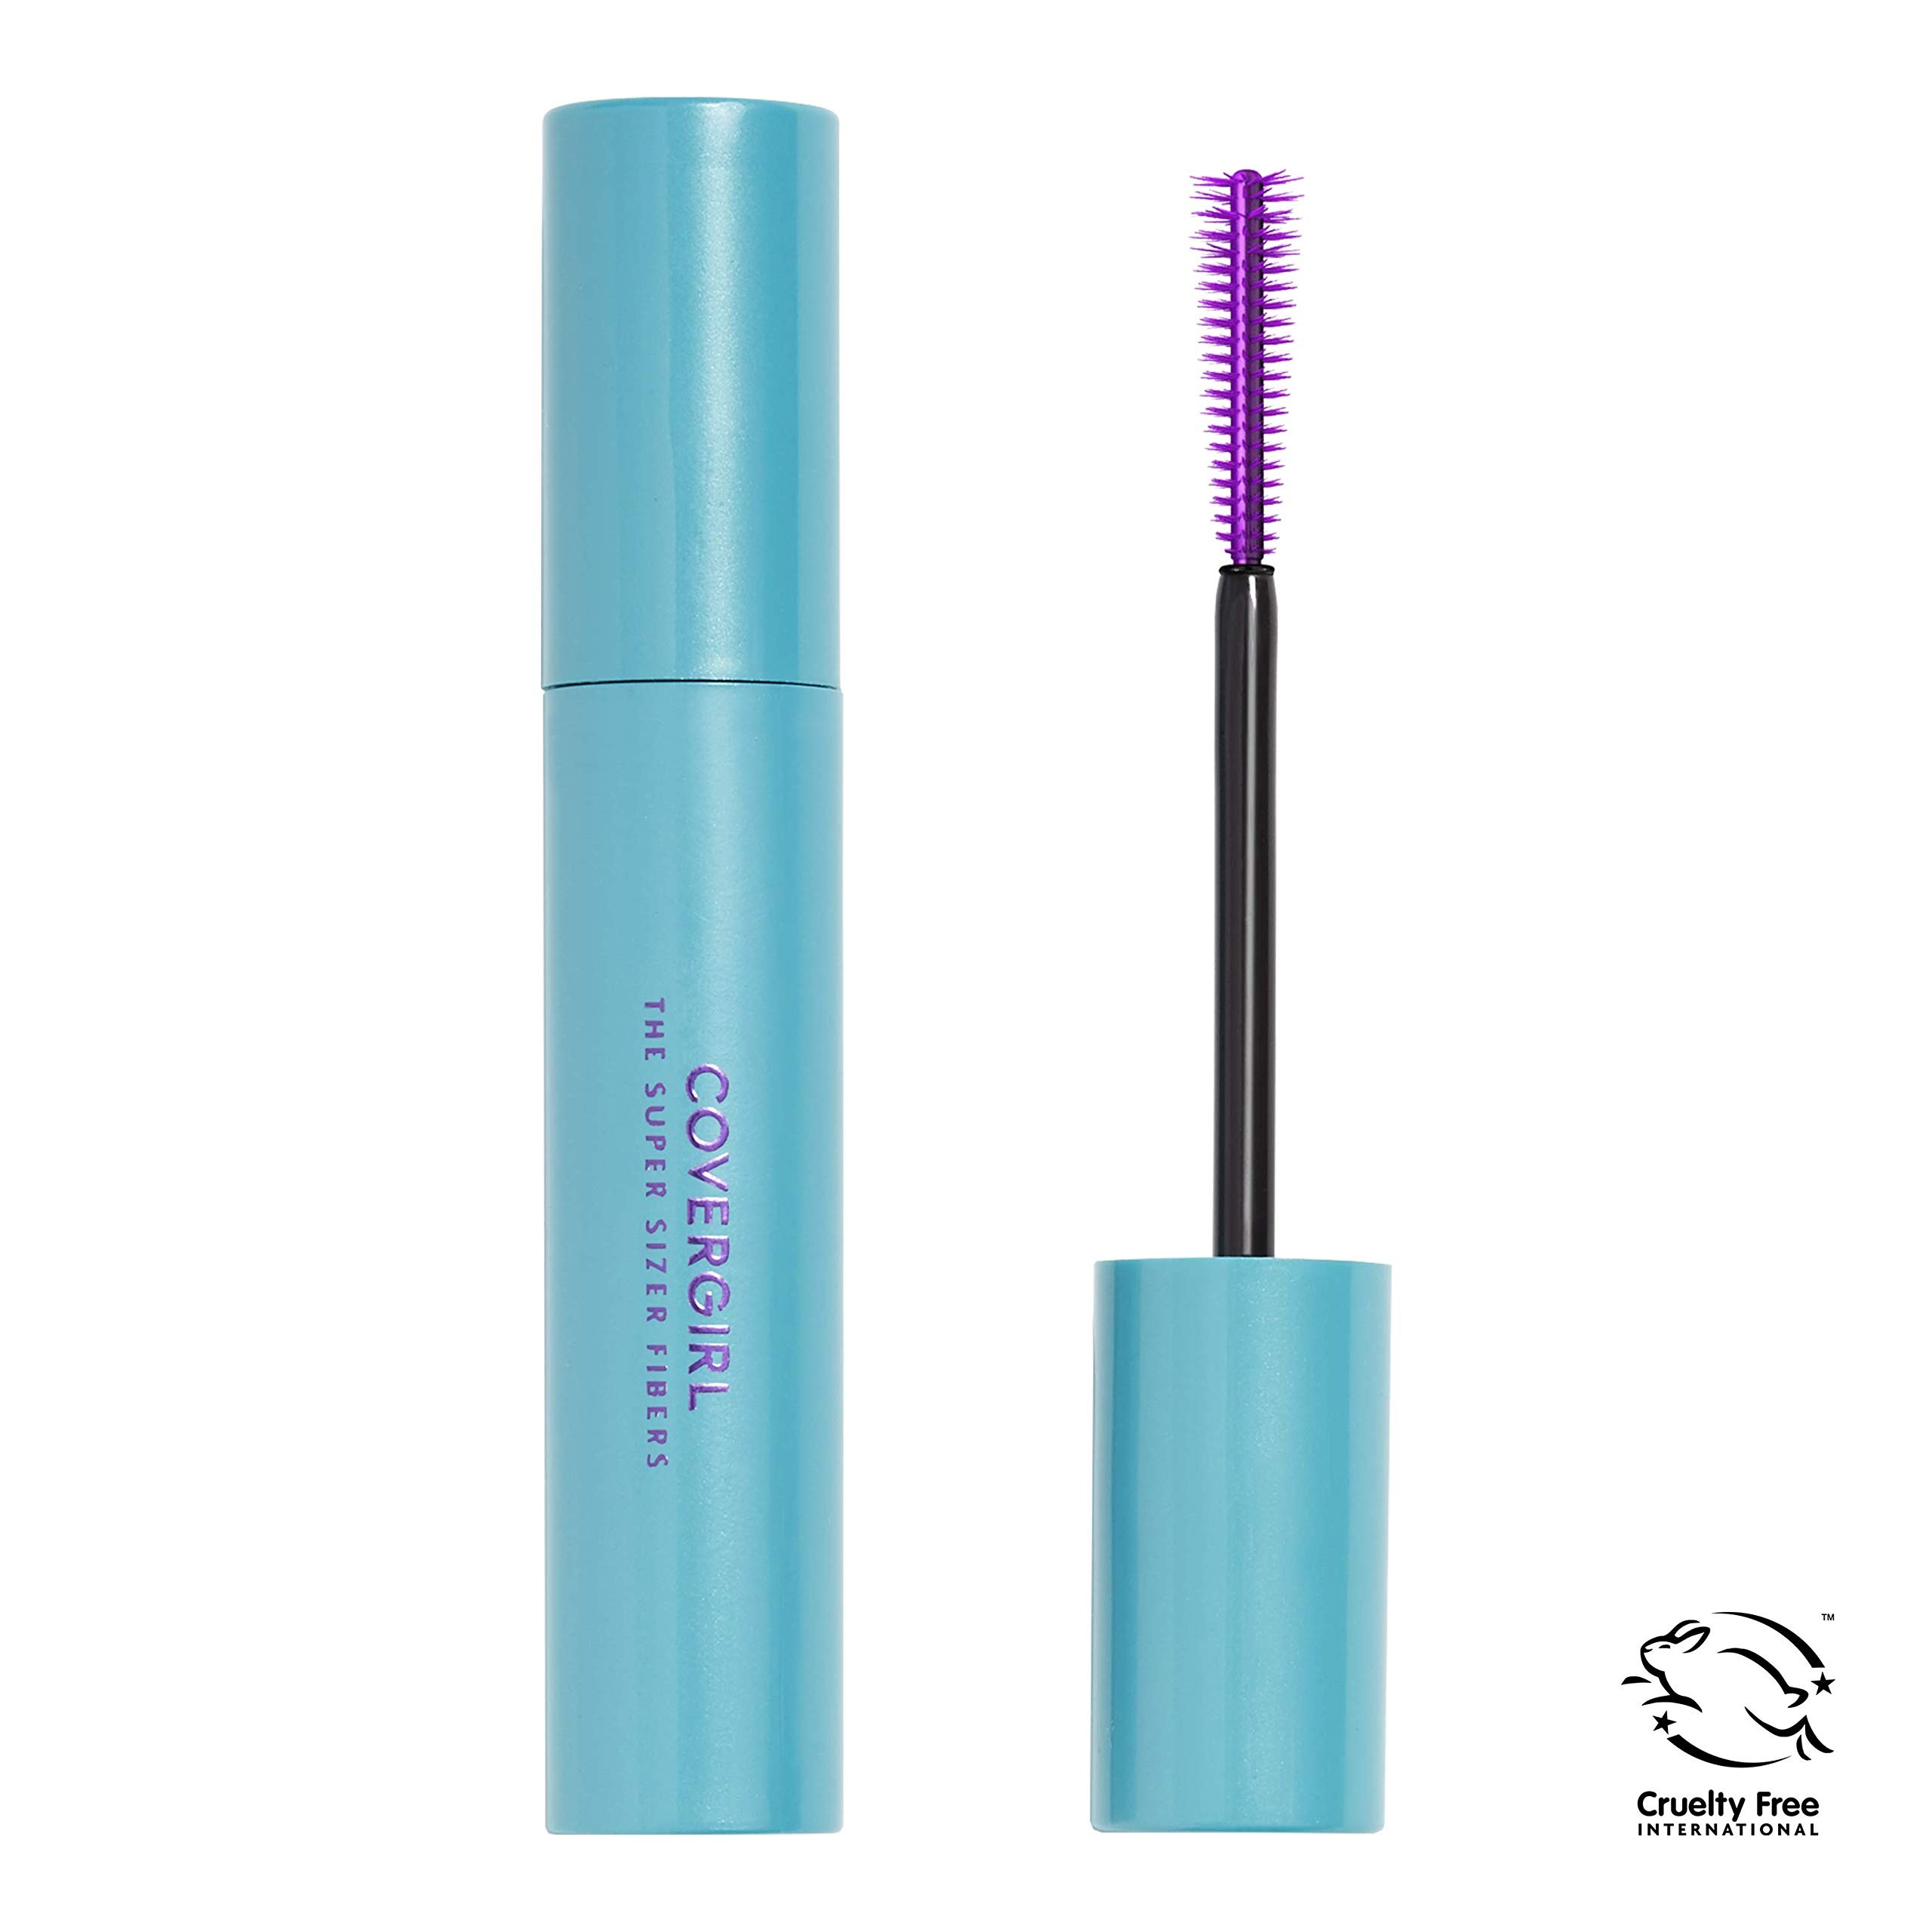
Item Name: COVERGIRL The Super Sizer Fibers Mascara, Black, (packaging may vary), 1 Count
Bullet Point 1: Big, long, extended lashes
Bullet Point 2: Fiber-Length formula
Bullet Point 3: Full, fanned out lashes
Bullet Point 4: Lash Styler finds and transforms even small lashes
Value: 1.0
Unit: Count

Price: 8.47